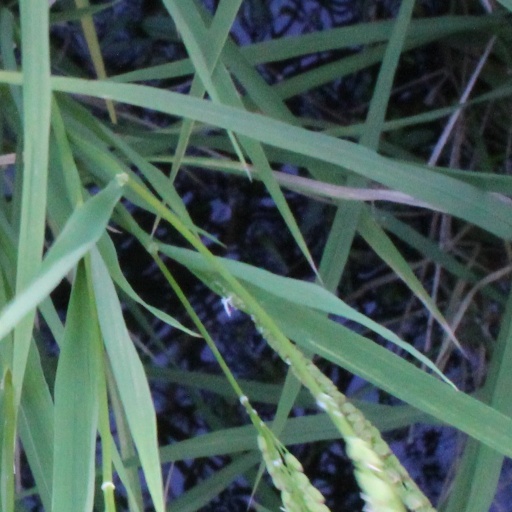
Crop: rice